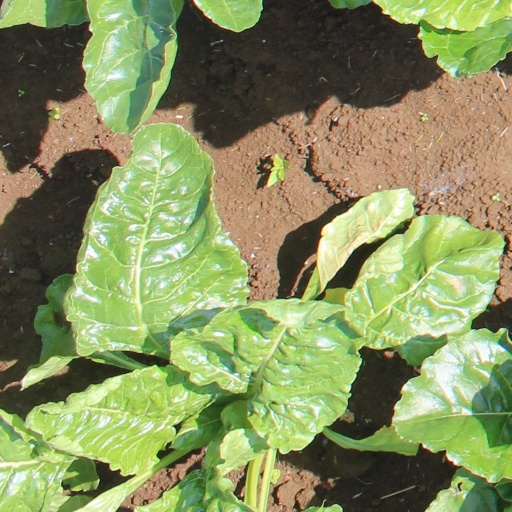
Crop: sugar beet